List of missionaries to Hawaii

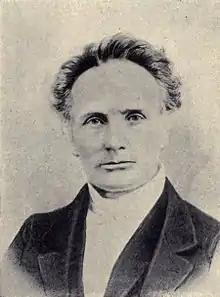
John D. Paris

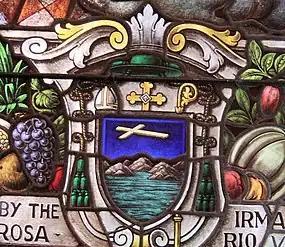
Episcopal arms of Bishop Rouchouze in a window at the Cathedral of Our Lady of Peace, Honolulu

From the London Missionary Society (deputation of British missionaries and Tahitian teachers on their way to the Marquesas), they arrive from Tahiti on April 16 and returned to Tahiti on August 27, 1822, on the "Mermaid":